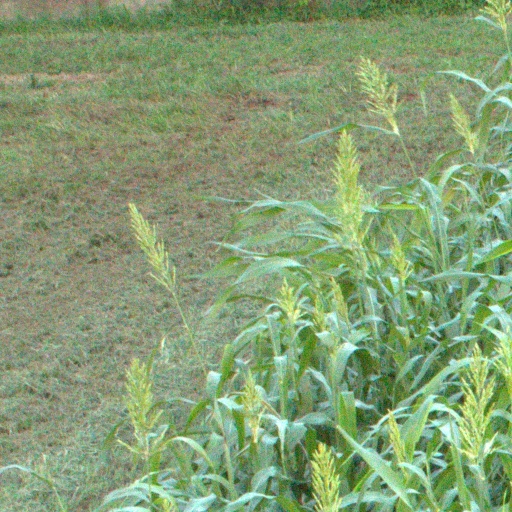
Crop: sorghum